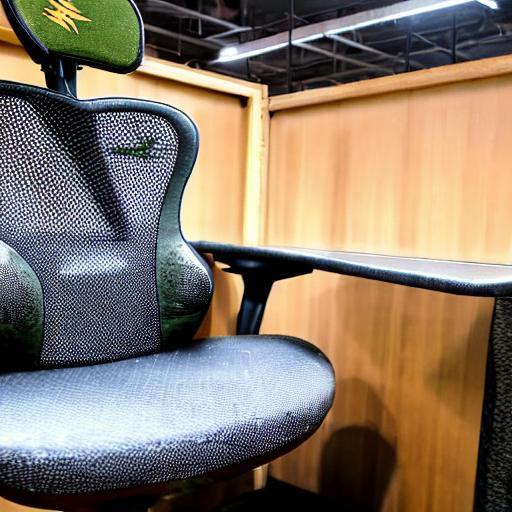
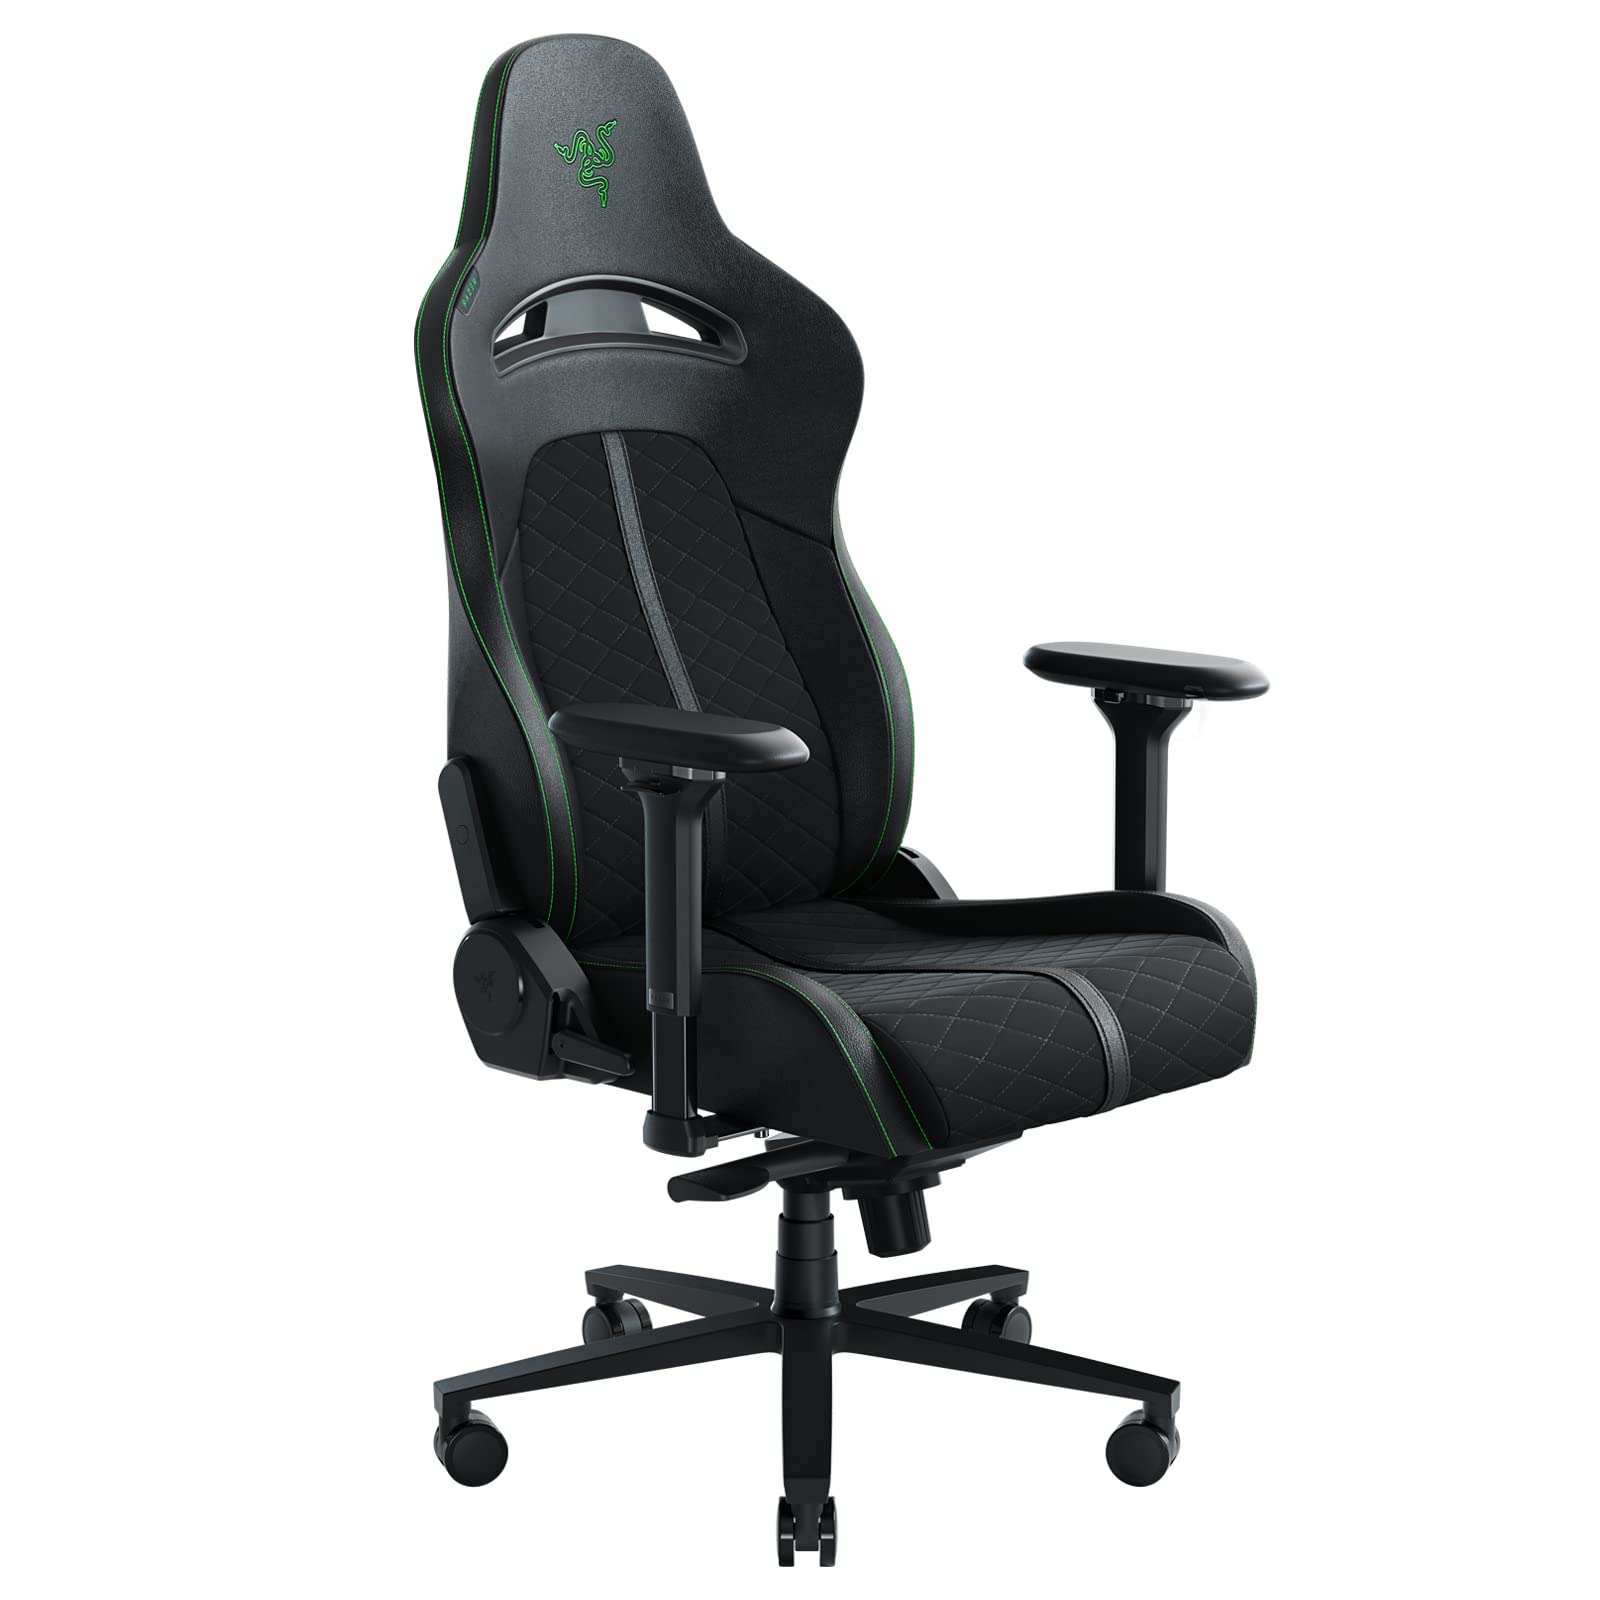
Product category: items_chair
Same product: no